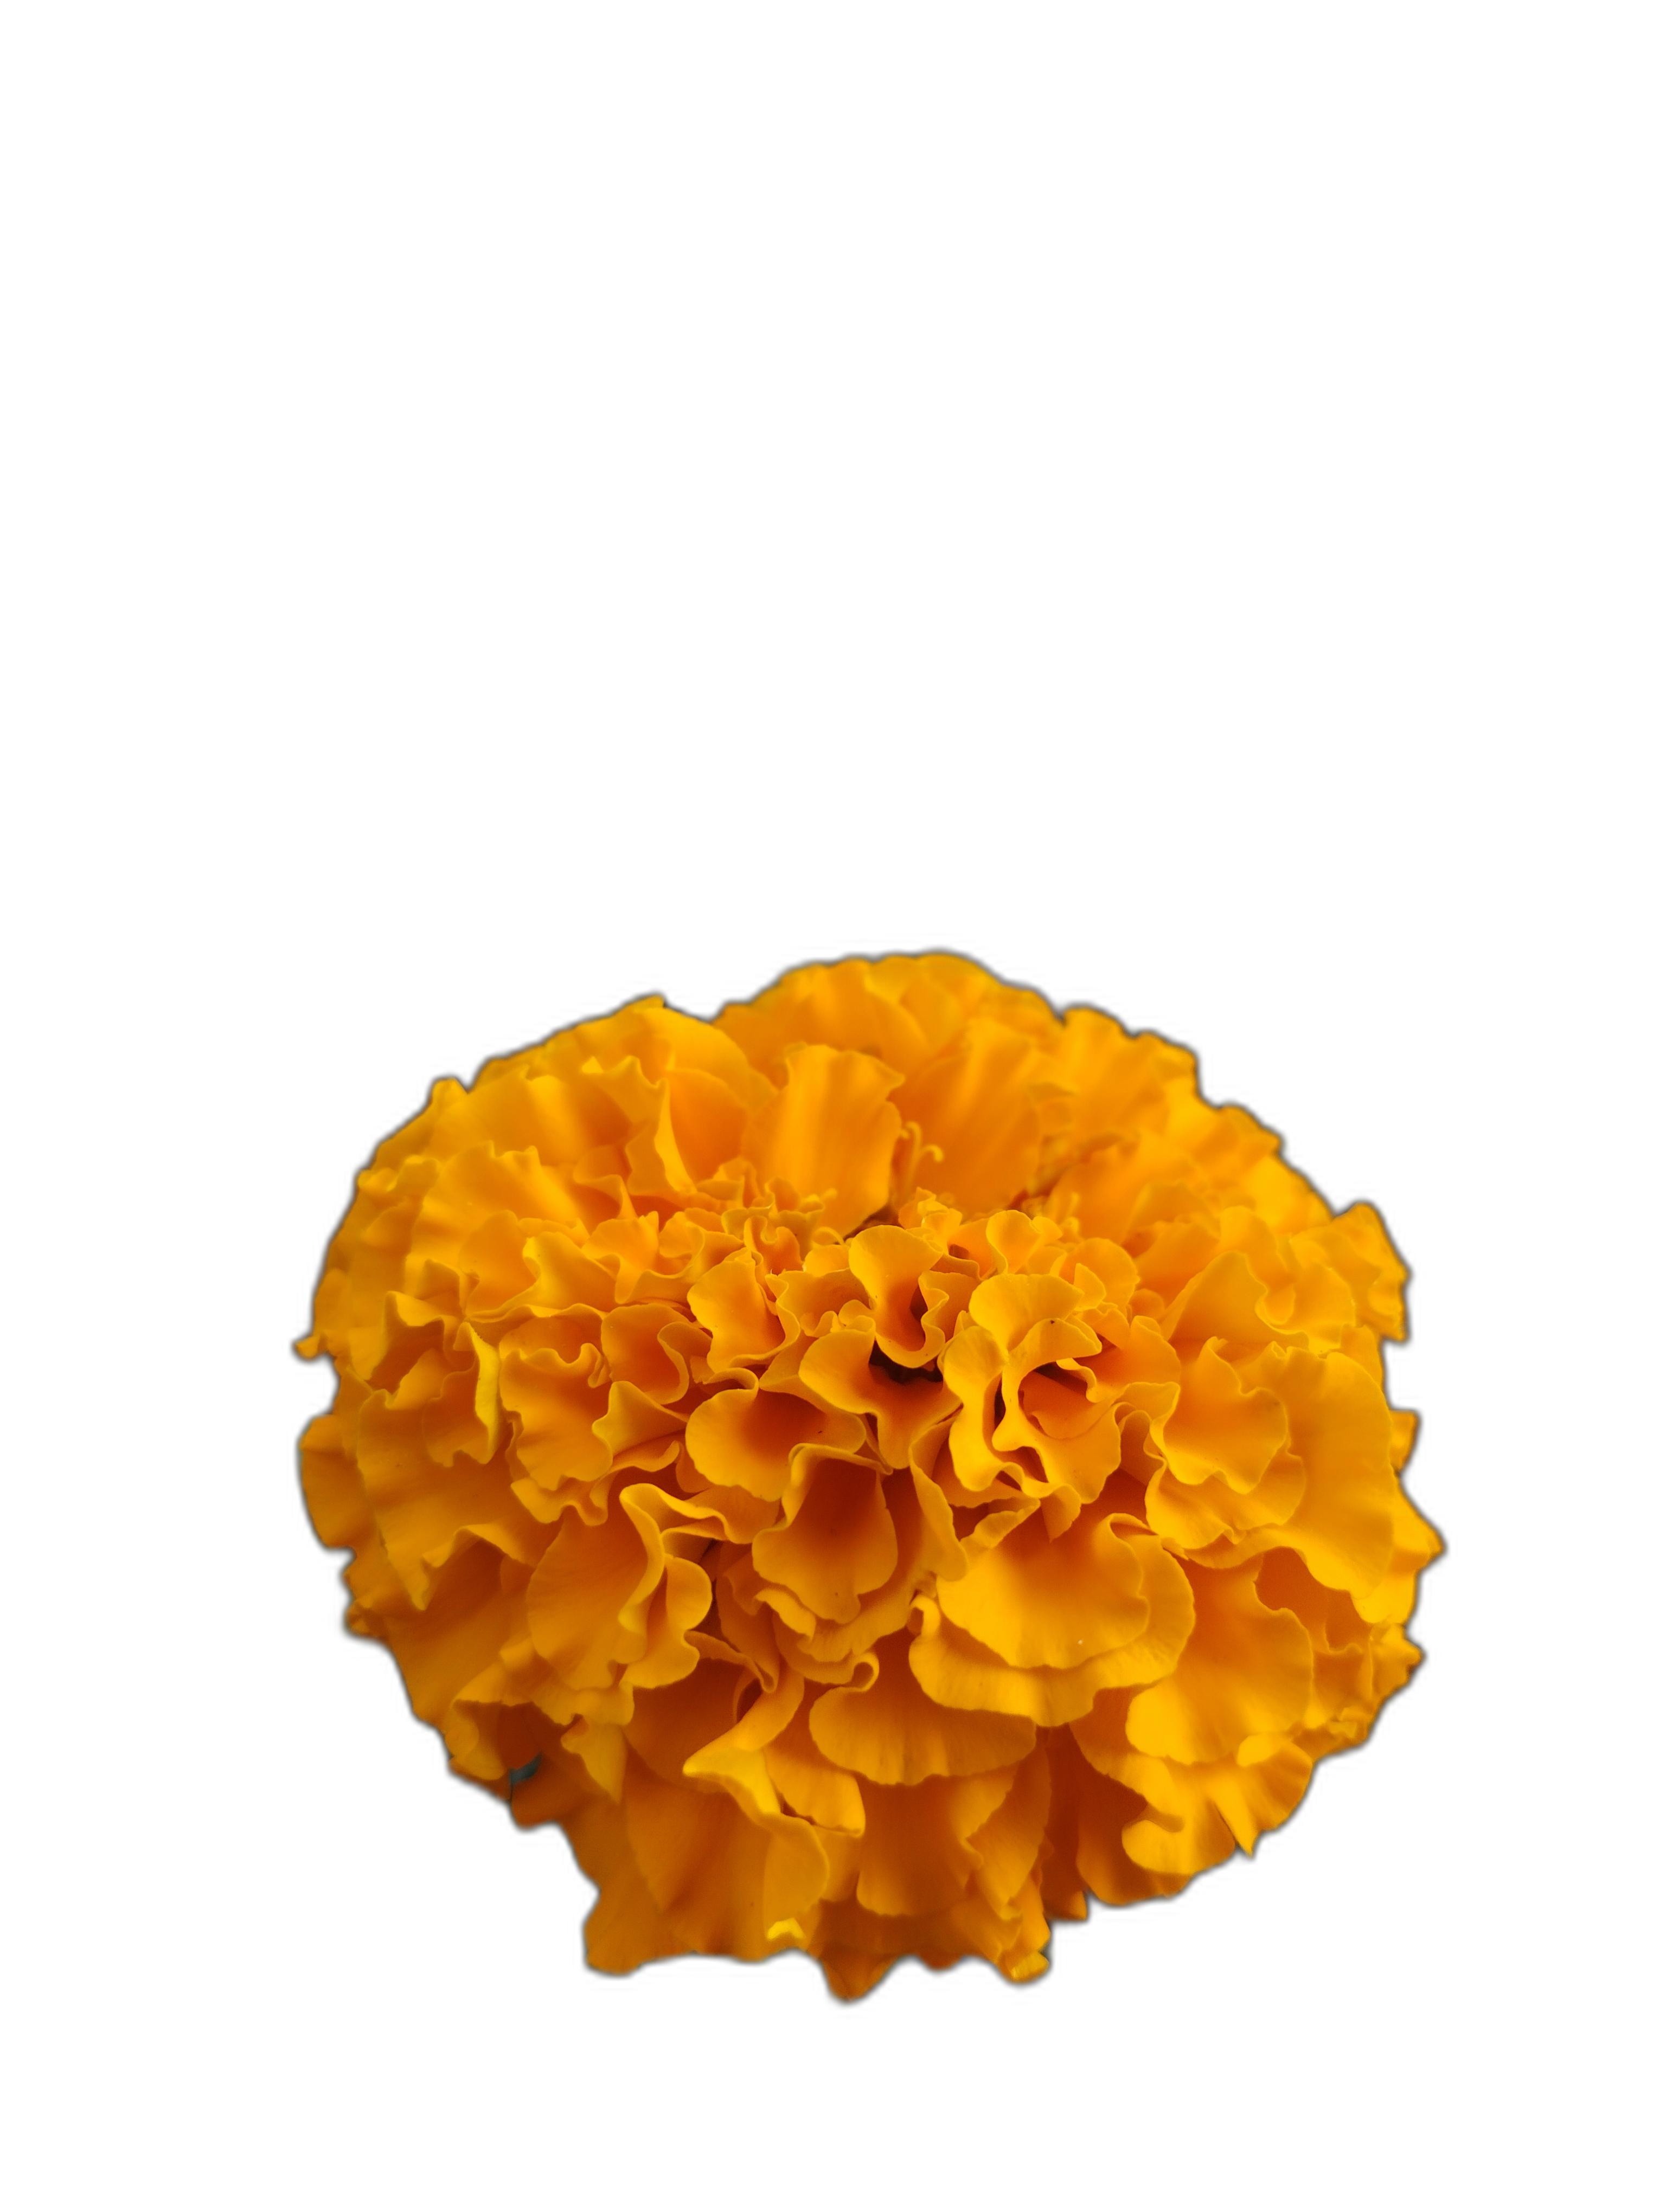
Label: Marigold